Grandes Chroniques de France

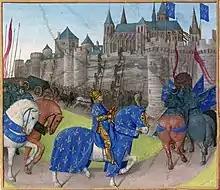
Philip II of France captures Tours in 1189. Jean Fouquet

The earliest surviving version is that of Primat de Saint-Denis, a copy of which was presented to Philip III of France in about 1274, with 36 miniatures (many with multiple scenes) and historiated initials by Parisian artists. These were mostly derived from other manuscript sources, but ingeniously focused into a coherent programme of illustration reflecting the points the abbey wished the king to absorb, regarding both its own aspirations and the nature of kingship in general.